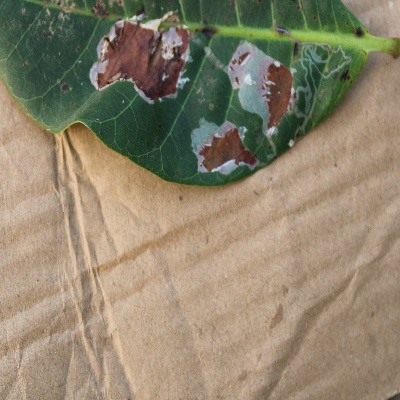
Crop: Cashew
Condition: leaf miner